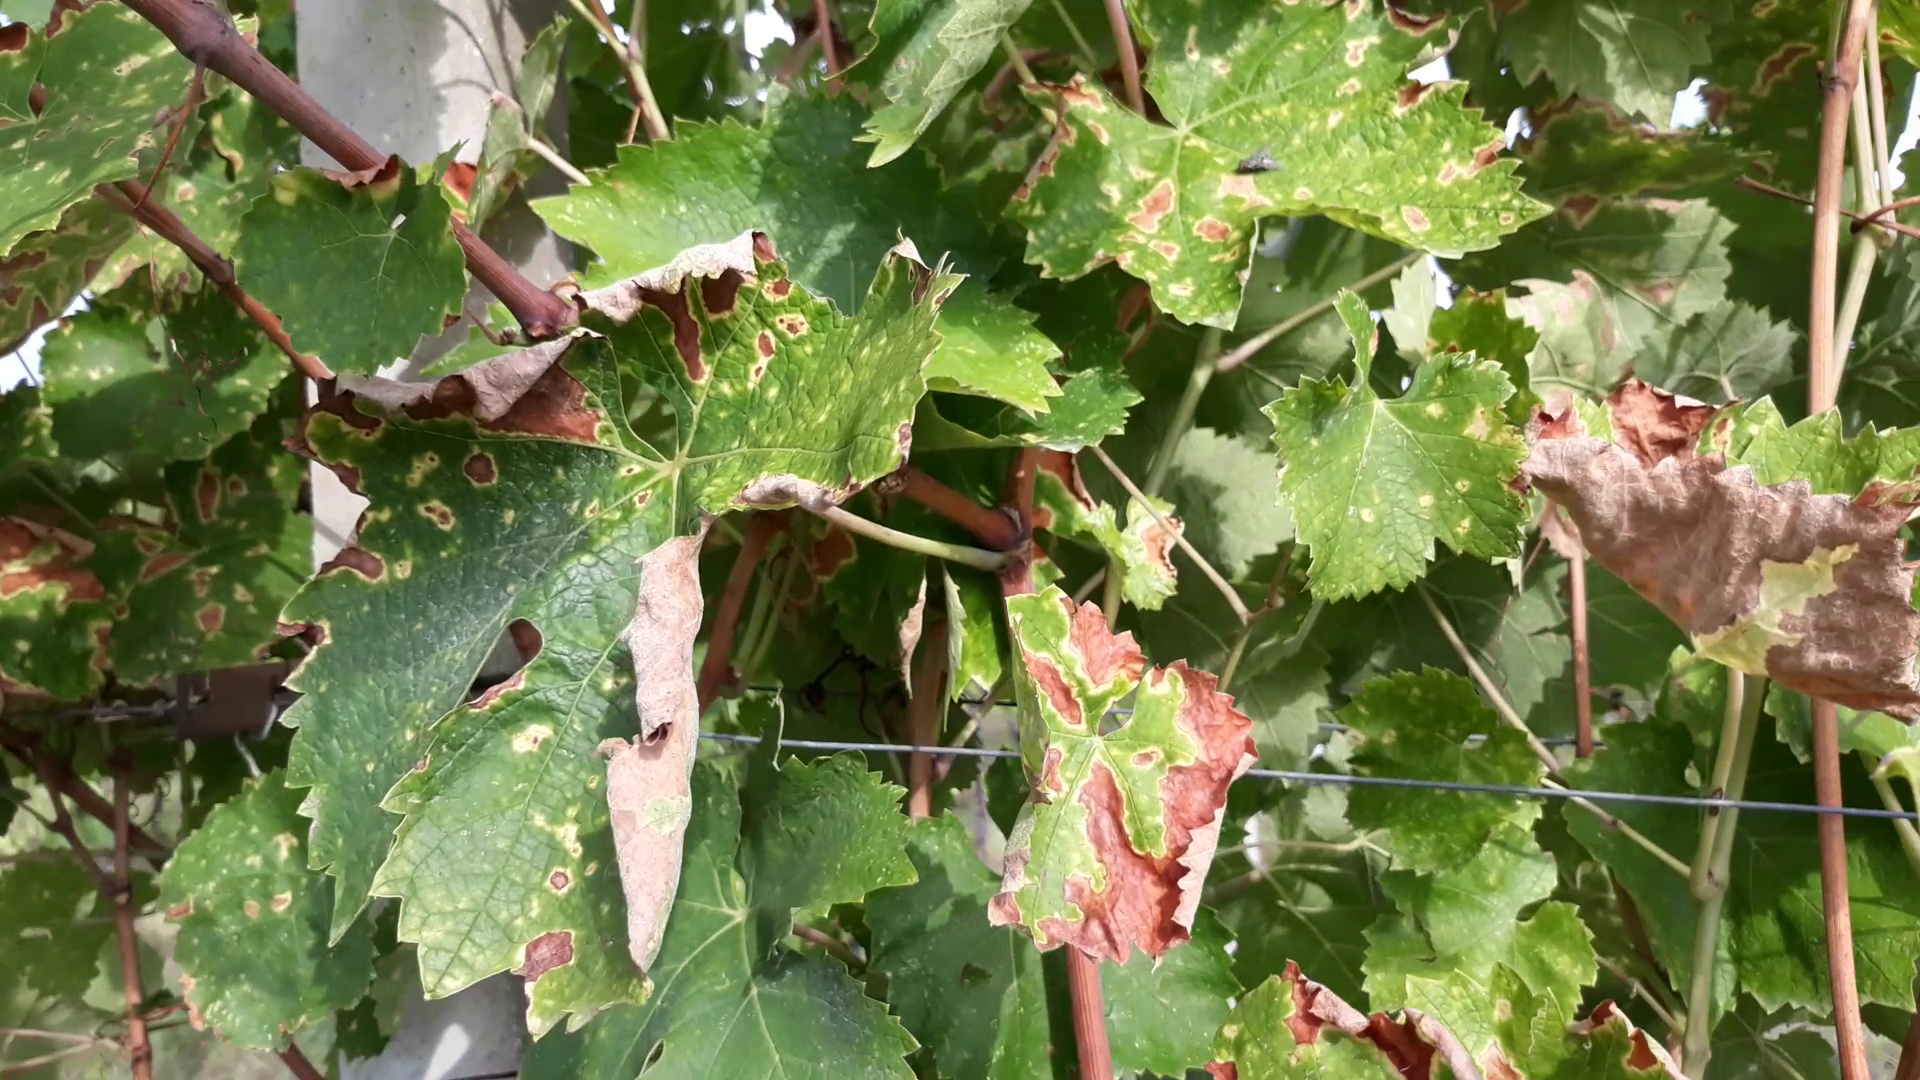
Label: esca